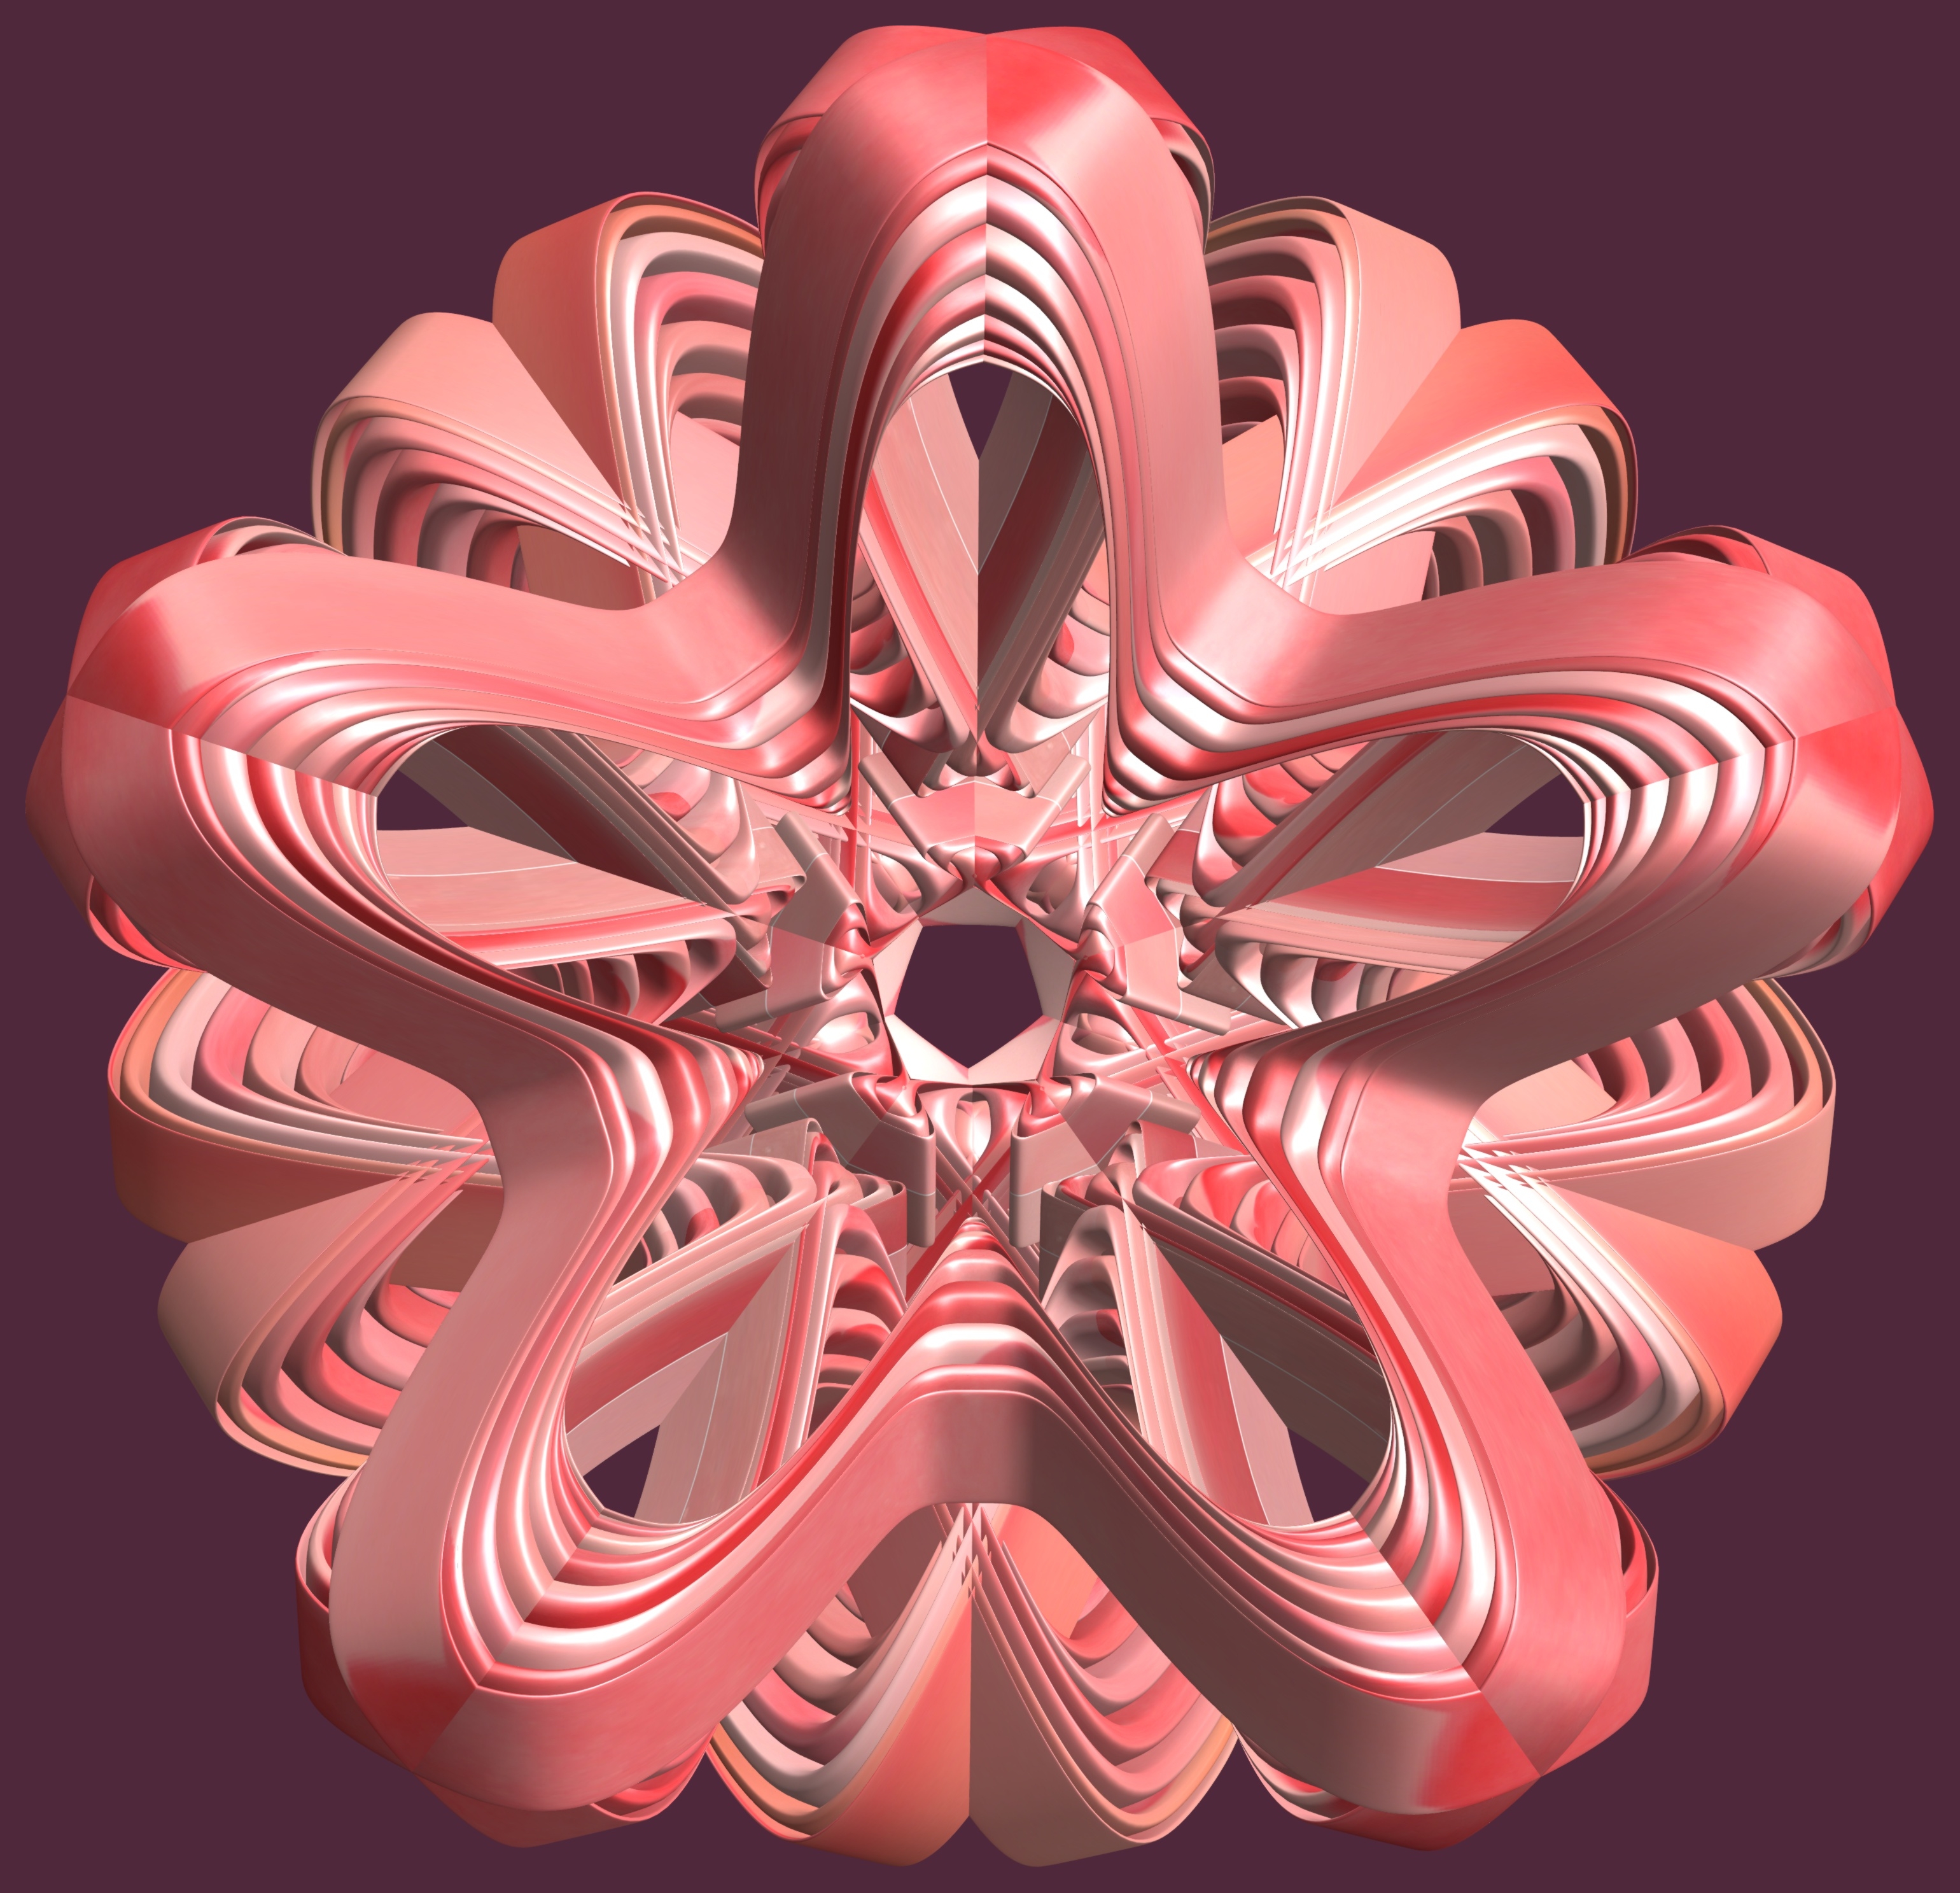
structure, wheel, texture, flower, pattern, circle, human body, font, illustration, design, symmetry, 3d, graphic, organ, torus, mathematica, cg, parametricplot3d, code, program, algorithm, mapping, fractal art